History of India (1947–present)

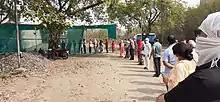
COVID-19 vaccination queue in Nagpur, 1 May 2021

On 8 November 2009, in spite of strong protests by China, which claims the whole of Arunachal Pradesh as its own, the 14th Dalai Lama visited Tawang Monastery in Arunachal Pradesh,